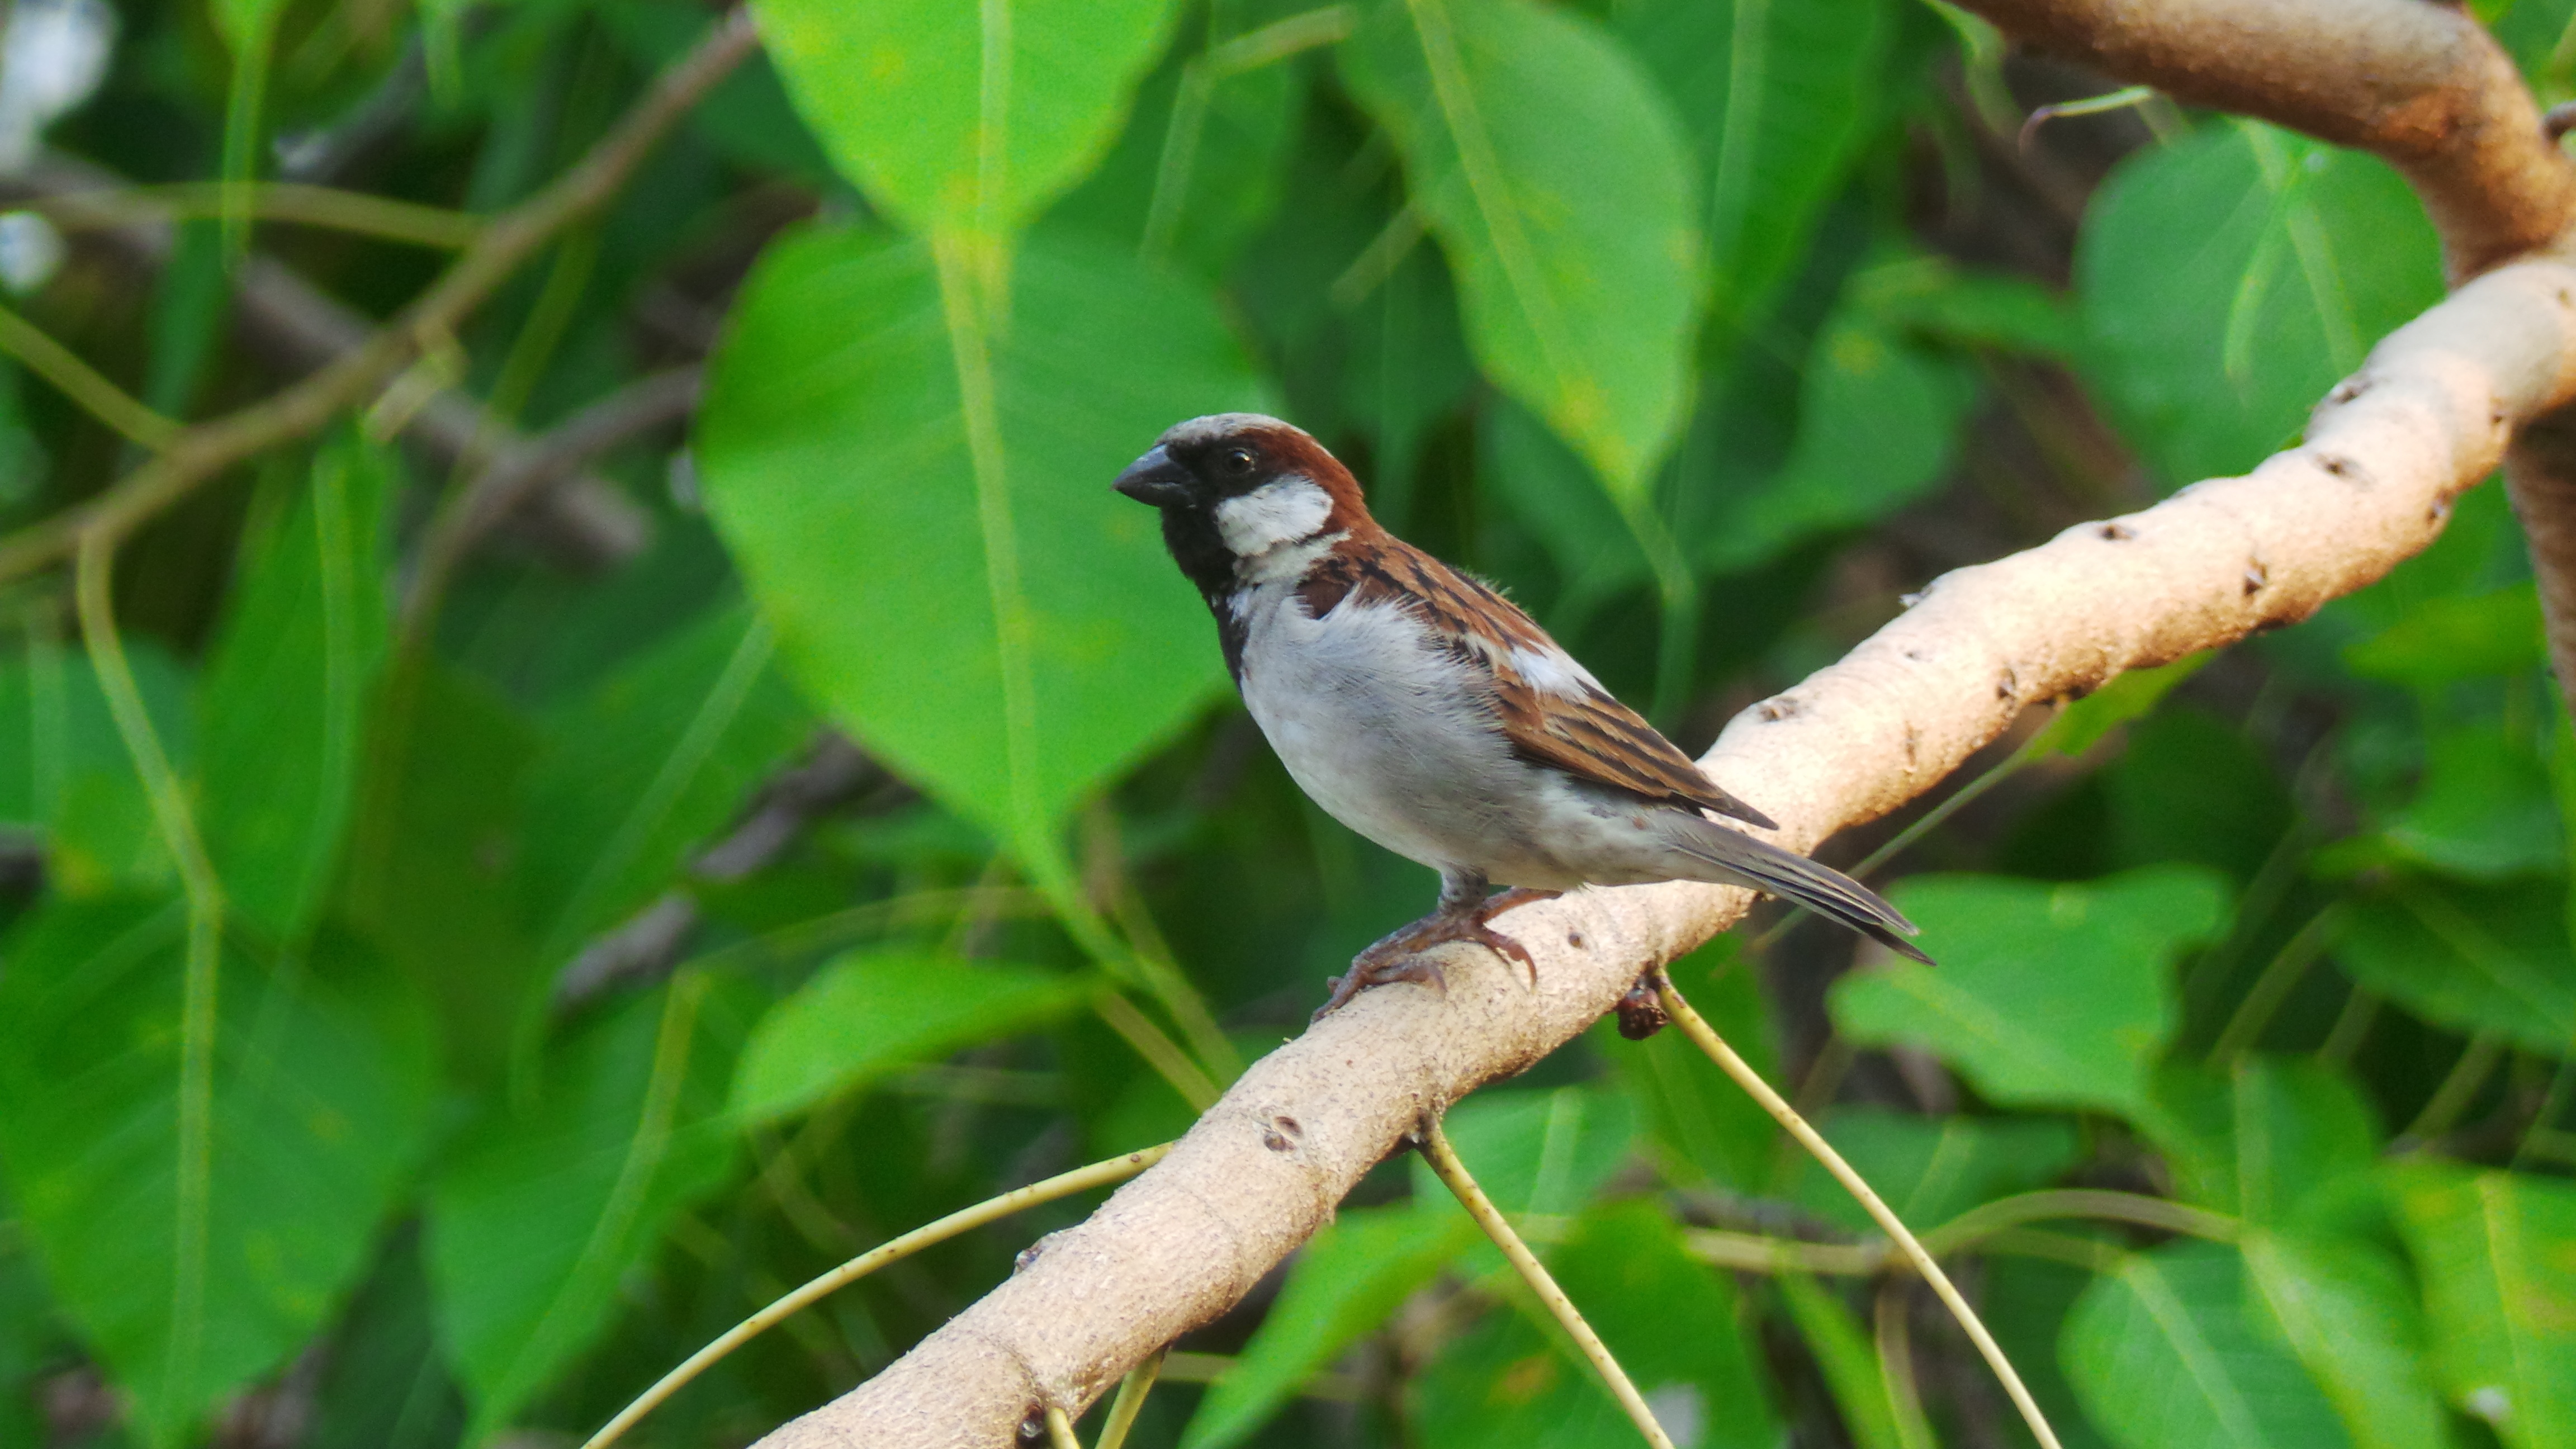
branch, bird, wildlife, jungle, beak, fauna, vertebrate, sparrow, finch, perching bird, nightingale